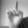
ASL letter: D